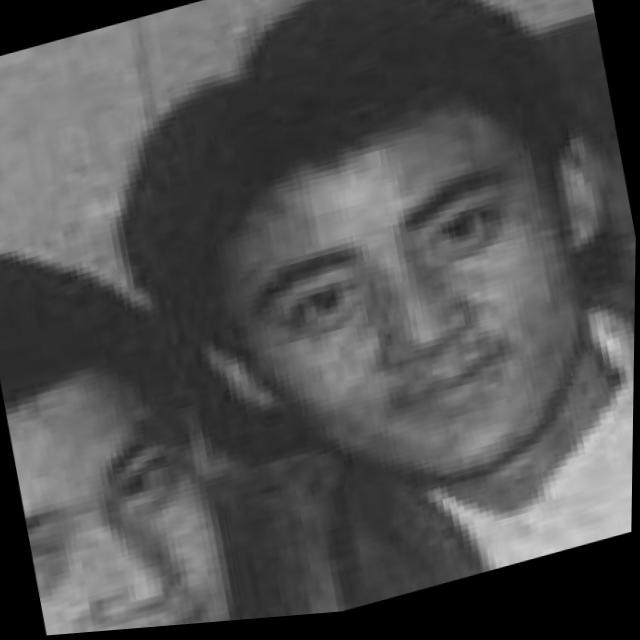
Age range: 13-20